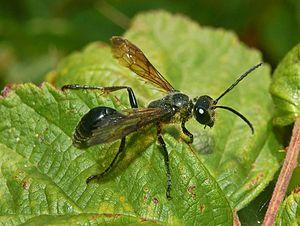
Isodontia mexicana est un insecte hyménoptère de la famille des sphécidés. Elle est parfois nommée « Sphex du Mexique » en raison de sa proche parentée avec le genre Sphex et de son ancien nom. Elle est originaire d'Amérique centrale et du Nord et nouvelle venue en Europe occidentale.